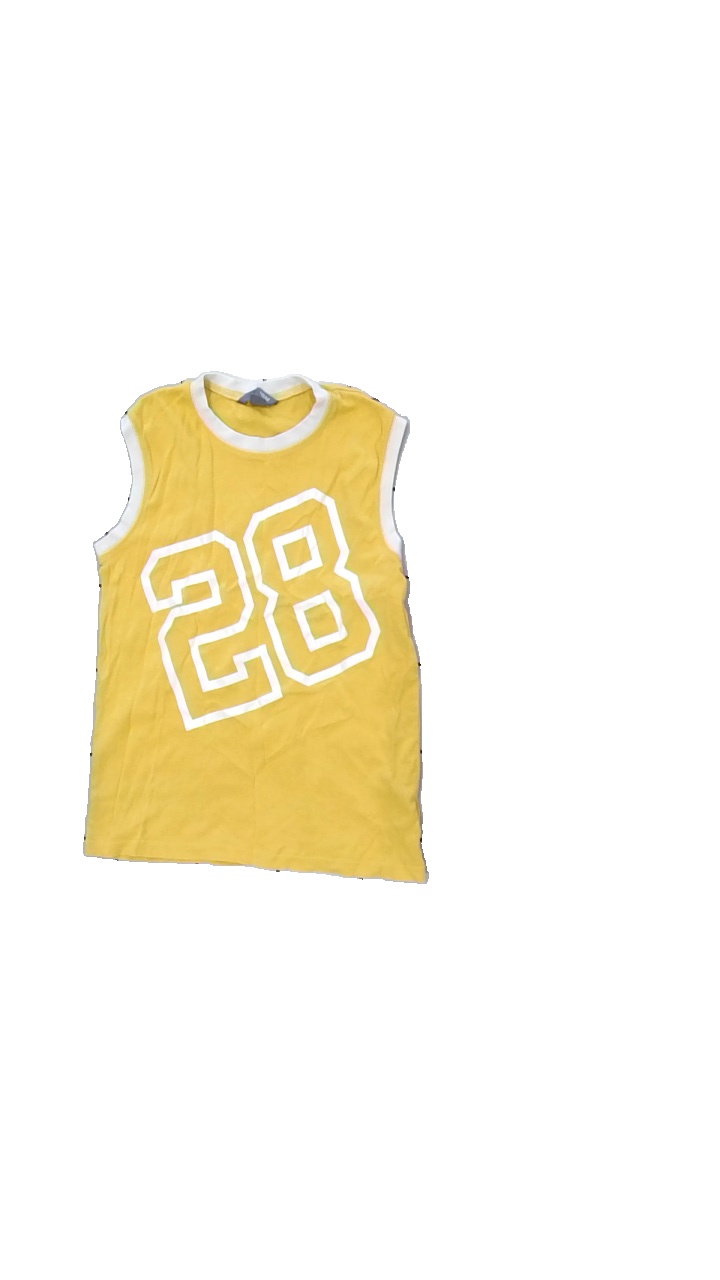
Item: Tank Top (Children)
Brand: H&m
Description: gult linne med vita siffror på
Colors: Yellow, White
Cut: Regular
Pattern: Other
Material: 100% cotton
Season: Summer
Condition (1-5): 5
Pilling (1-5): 5
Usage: Reuse
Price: <50